Beautiful Trauma

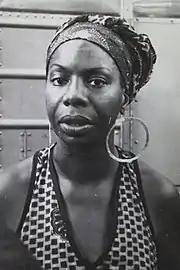

The development process for "Beautiful Trauma" took place over three years, the longest that Pink has ever worked on an album. Early writing sessions for the album were unsuccessful; Pink recalled that she spent a year writing slow and sad songs. The singer added, "for a while, I didn't have anything to say, except for dumb sad stuff". However, Pink considered her career hiatus beneficial, citing it as helping her to become reinspired and "find [her] voice again". During the hiatus, she concentrated on her family and living "a normal life", which influenced her music. In an interview with "Entertainment Weekly", Pink said that "Beautiful Trauma" reflects her life at that time, and her focus was "to be as honest as I could". She drew inspiration for her songwriting from several events, including a miscarriage, the 2016 United States presidential election and her dad being diagnosed with cancer.